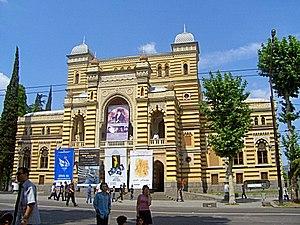
L'opéra de Tbilissi ou officiellement théâtre géorgien d'opéra et de ballet Paliachvili est la principale salle de ballet et d'opéra de Tbilissi, capitale de la Géorgie. Il a été fondé en 1851, du temps de l'Empire russe. Il se trouve avenue Roustavéli.